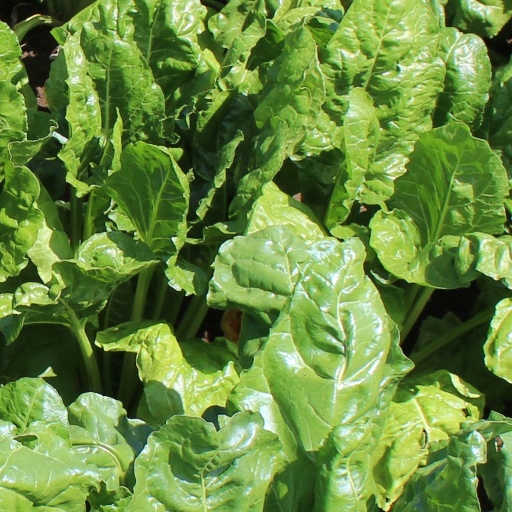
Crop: sugar beet